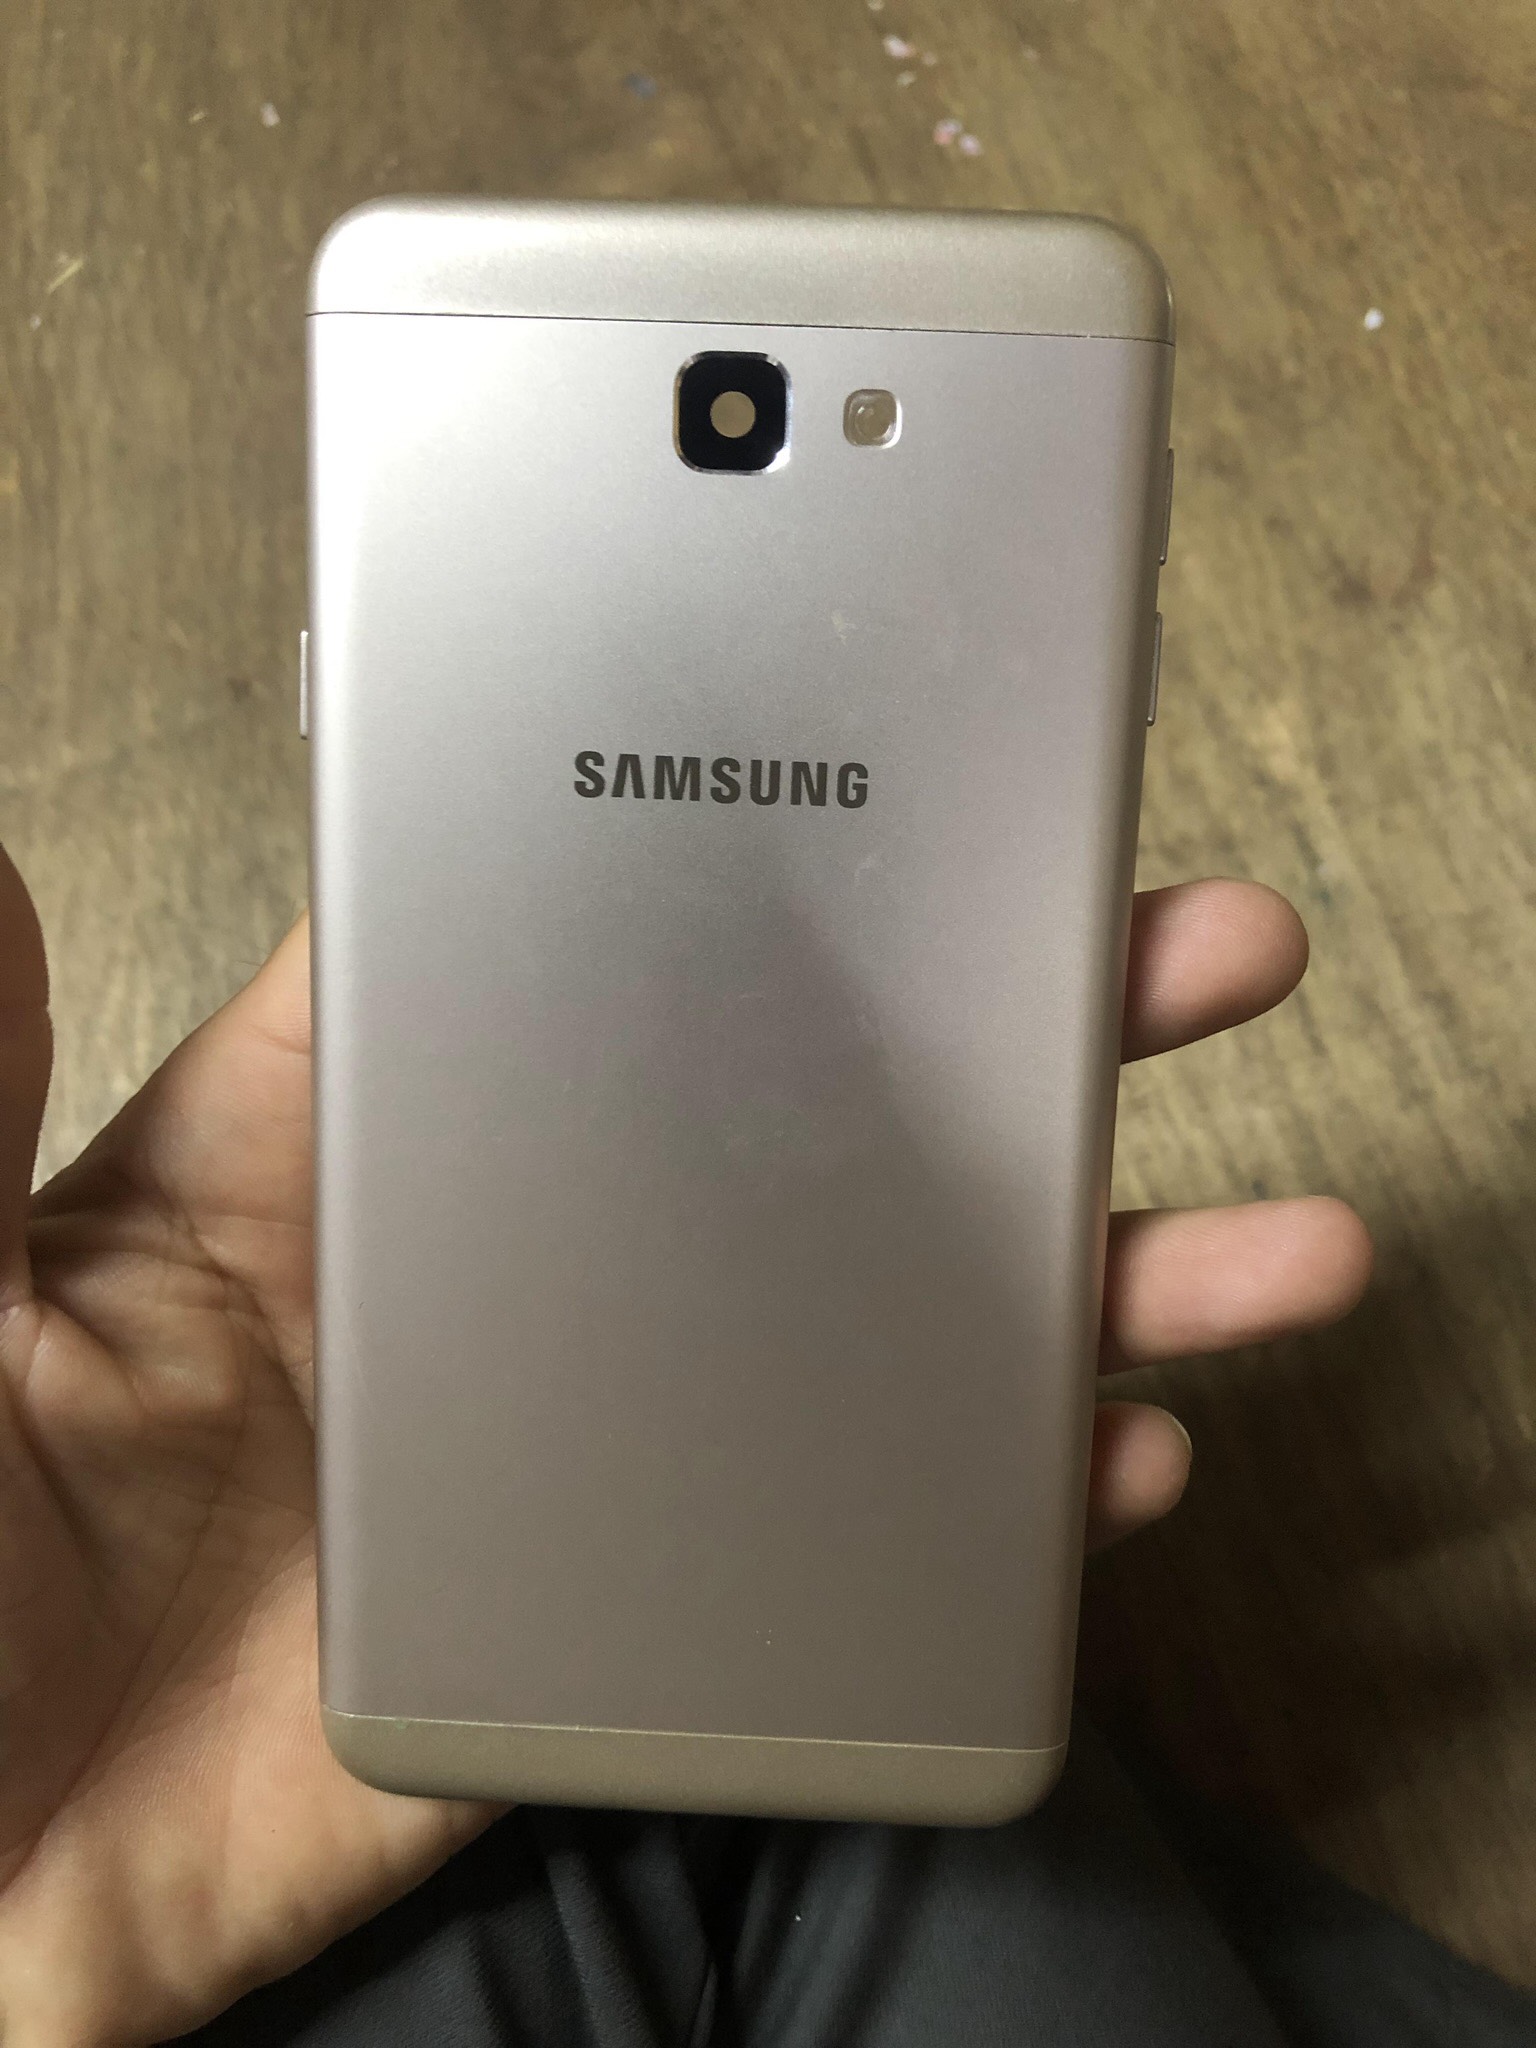
instant, repair, Replace Screen, replace, glass, mobile phone, gadget, communication device, smartphone, portable communications device, white, feature phone, electronic device, technology, Material property